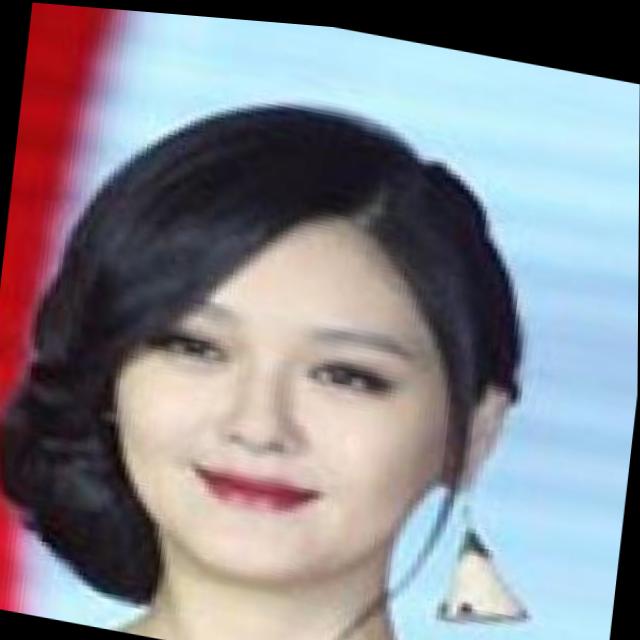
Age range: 21-44